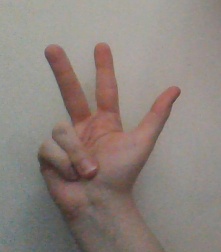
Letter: al